Diketopiperazine

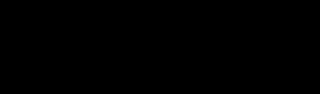
The diketopiperazines: 2,3-, 2,5, and 2,6-isomers.

A diketopiperazine (DKP), also known as a "dioxopiperazine" or "piperazinedione", is a class of organic compounds related to piperazine but containing two amide linkages. DKP's are the smallest known class of cyclic peptide. Despite their name, they are not ketones, but amides. Three regioisomers are possible, differing in the locations of the carbonyl groups.